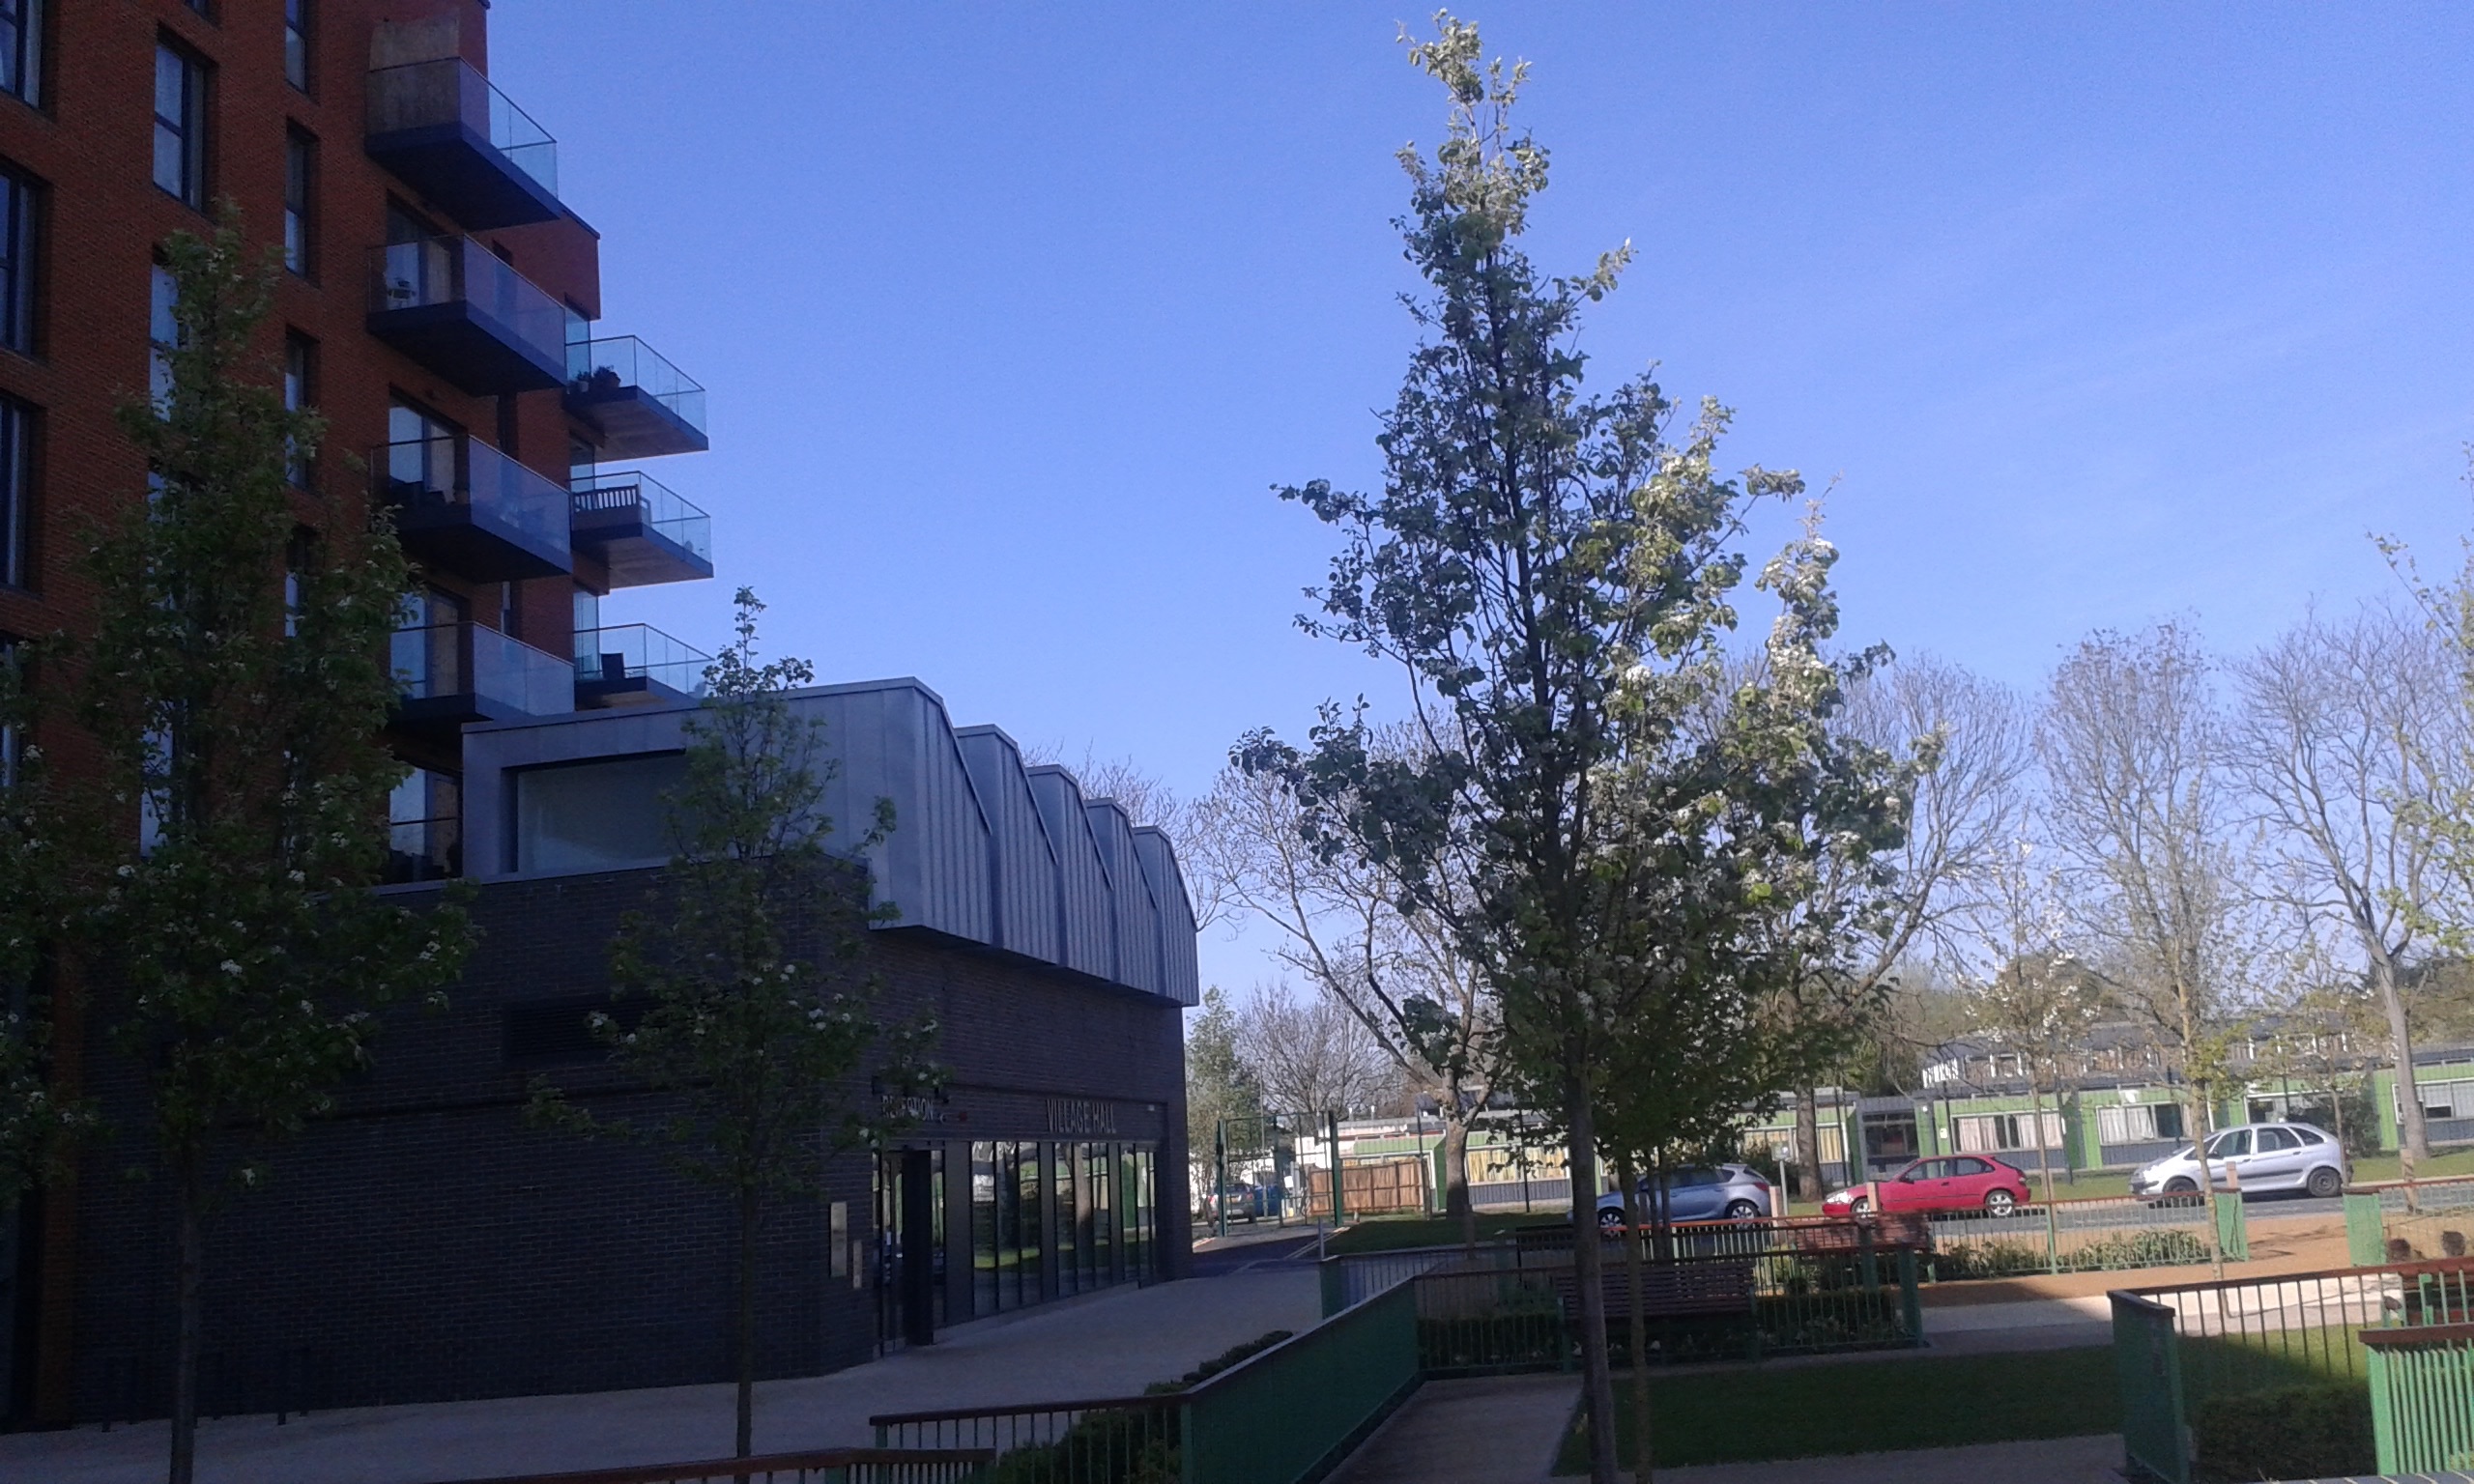
tree, town, city, downtown, plaza, facade, tower block, condominium, neighbourhood, residential area, human settlement